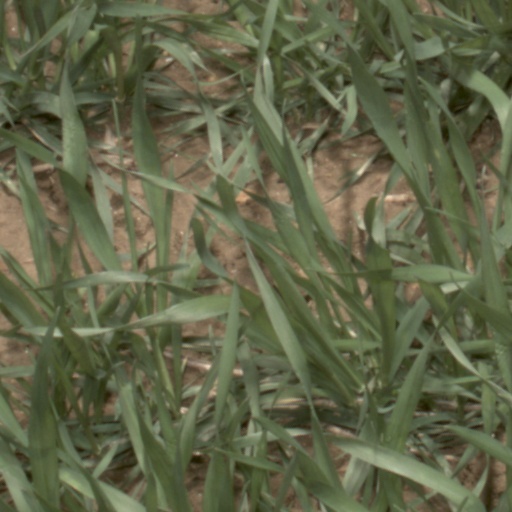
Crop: wheat